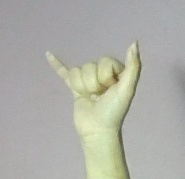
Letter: ya